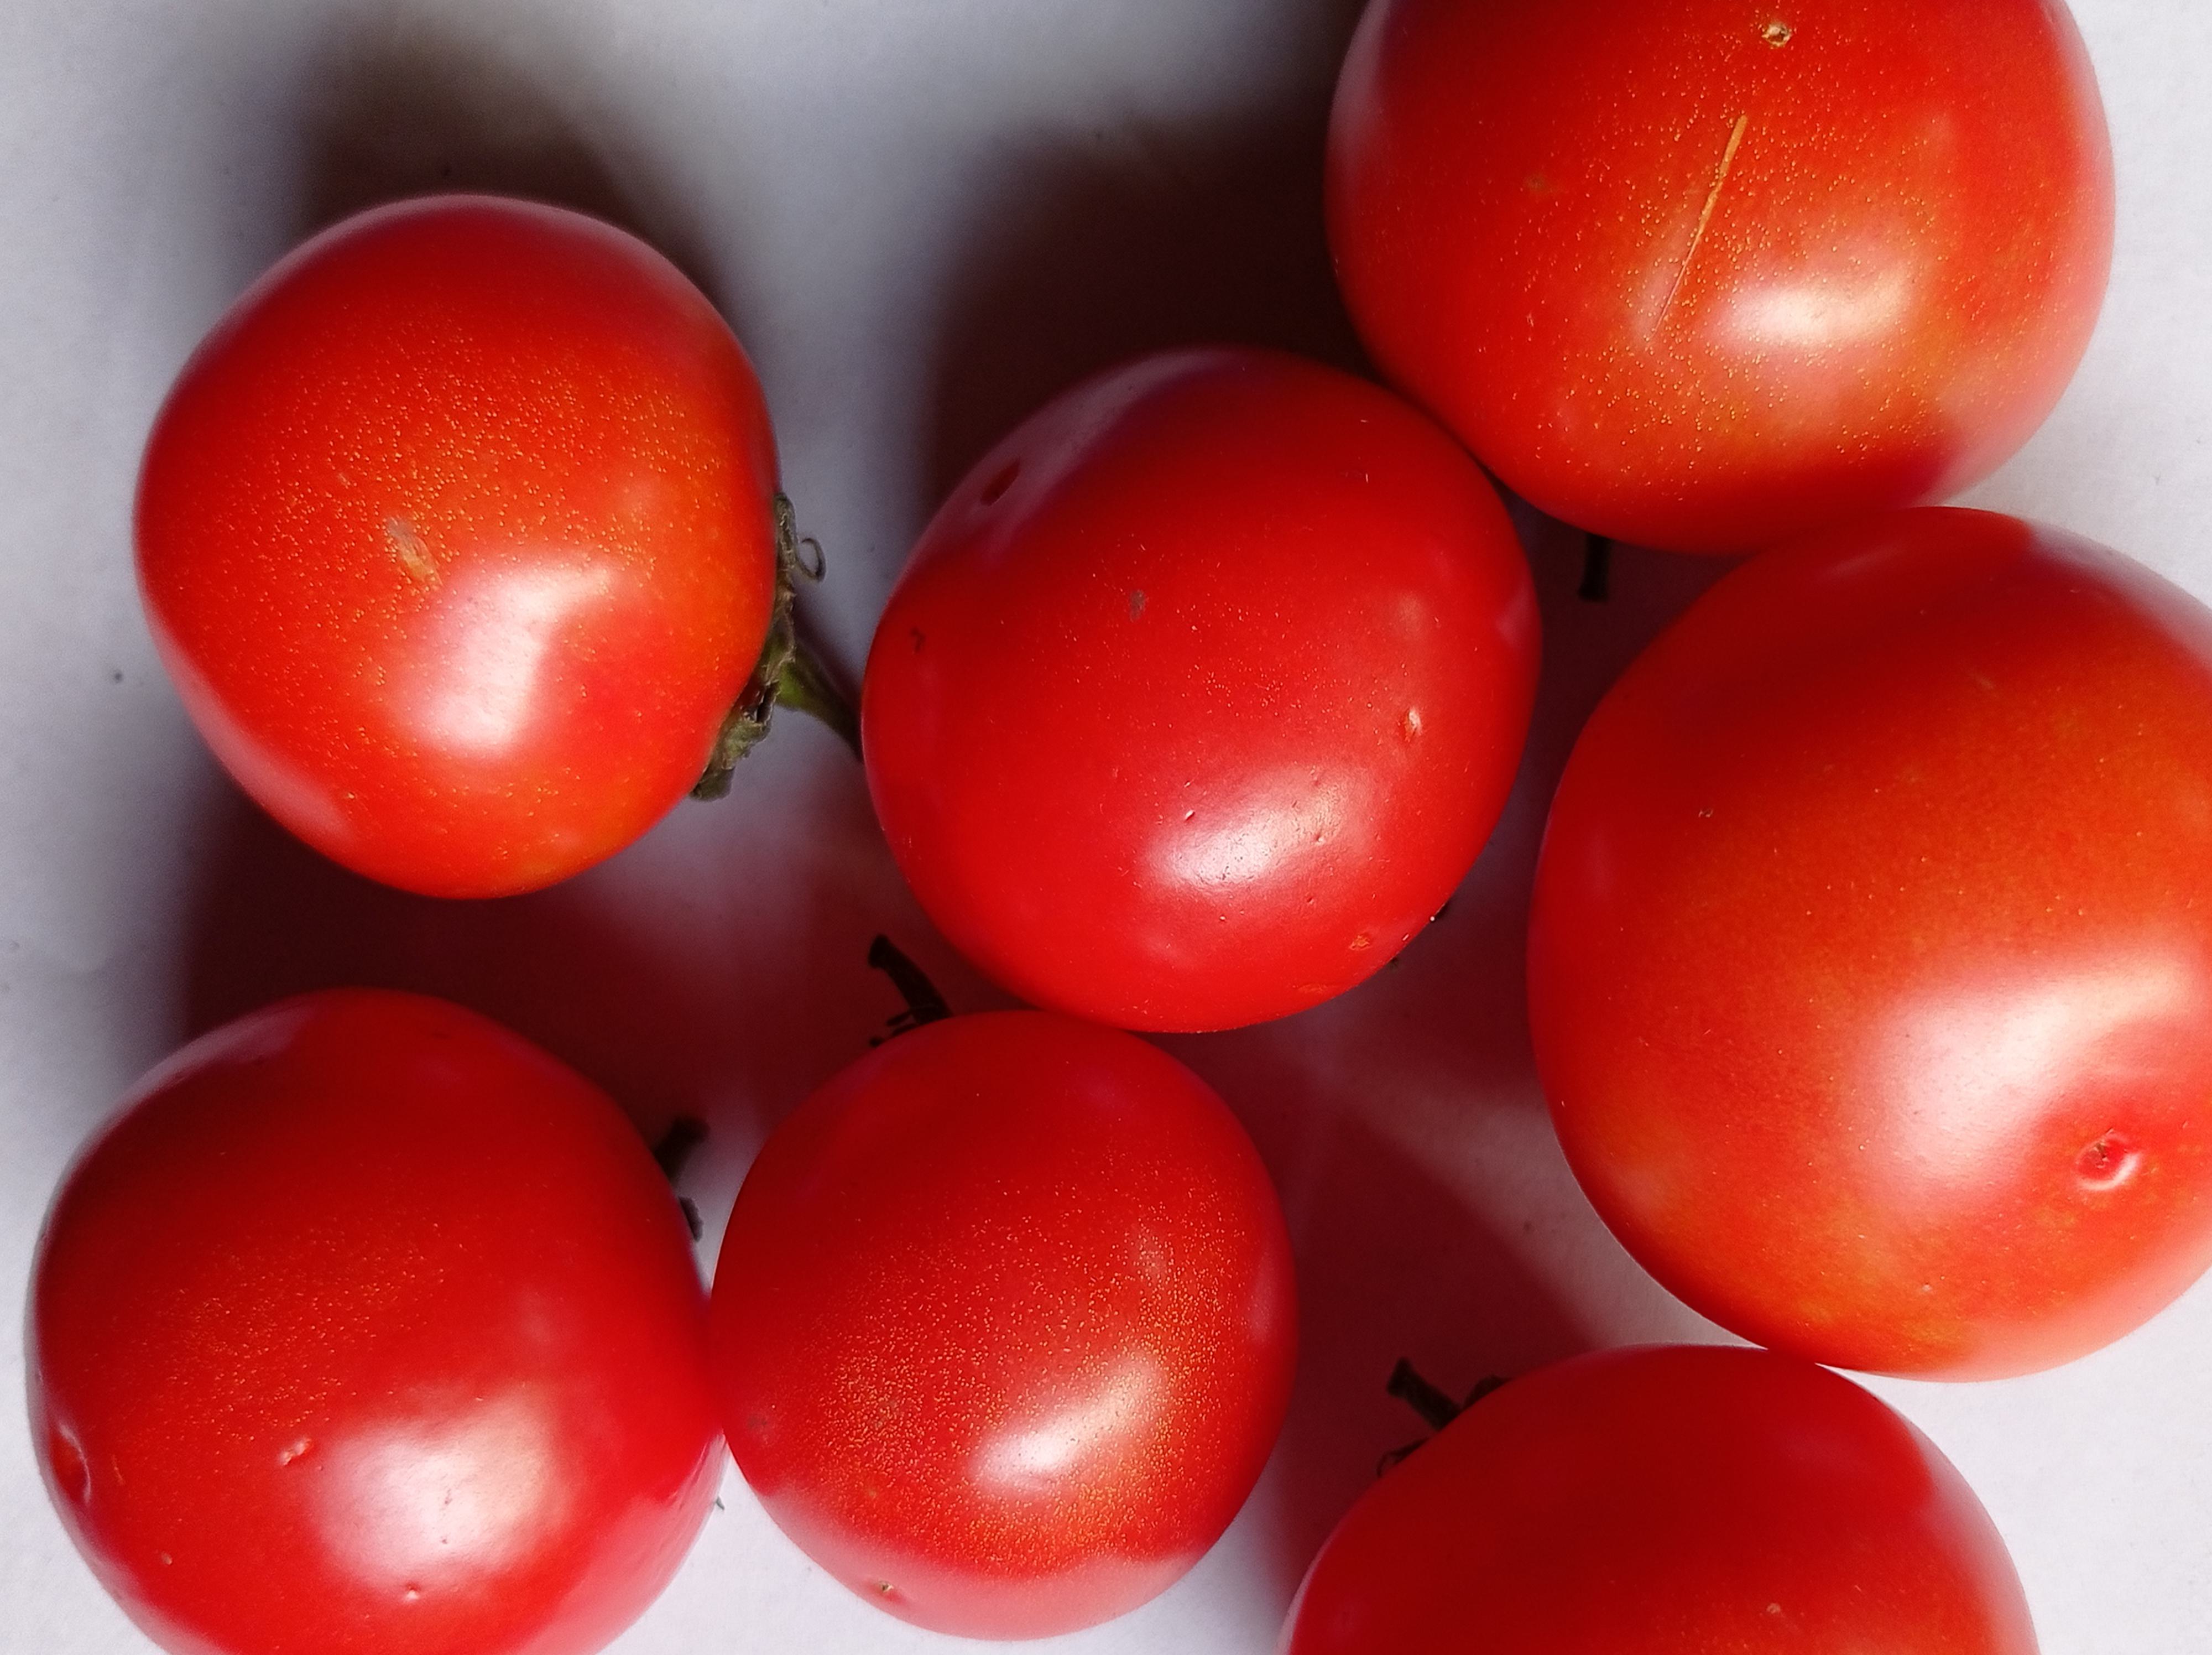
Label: Fresh